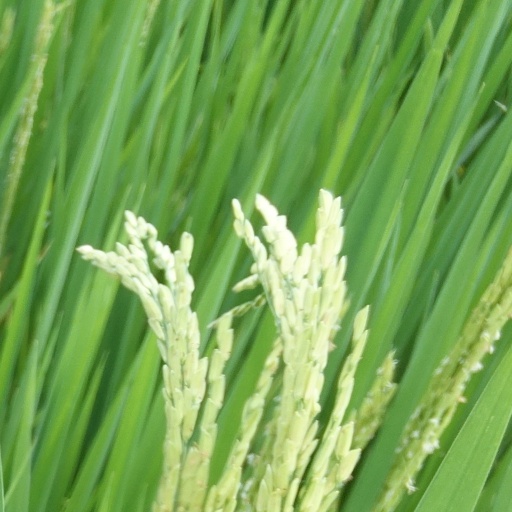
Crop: rice